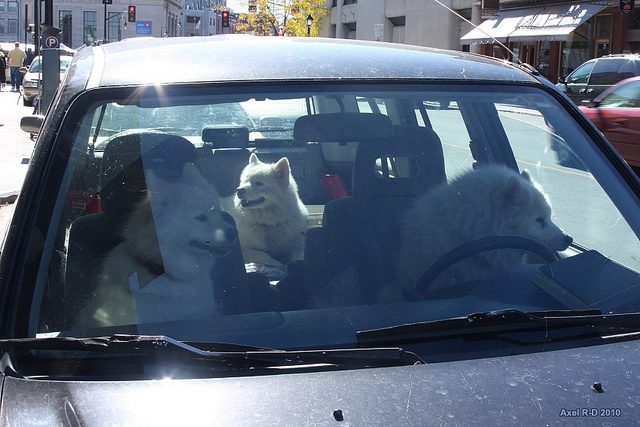
Three white dogs sit in a car and one is in the driver's seat another in the passenger and one has the back seat all to itself.
A car with three dogs inside of it, including one behind the steering wheel
Three white dogs sitting in a parked car, next to traffic.
A picture of dogs that are in a car
Three dogs sit in the driver's, passenger and back seats of a car.